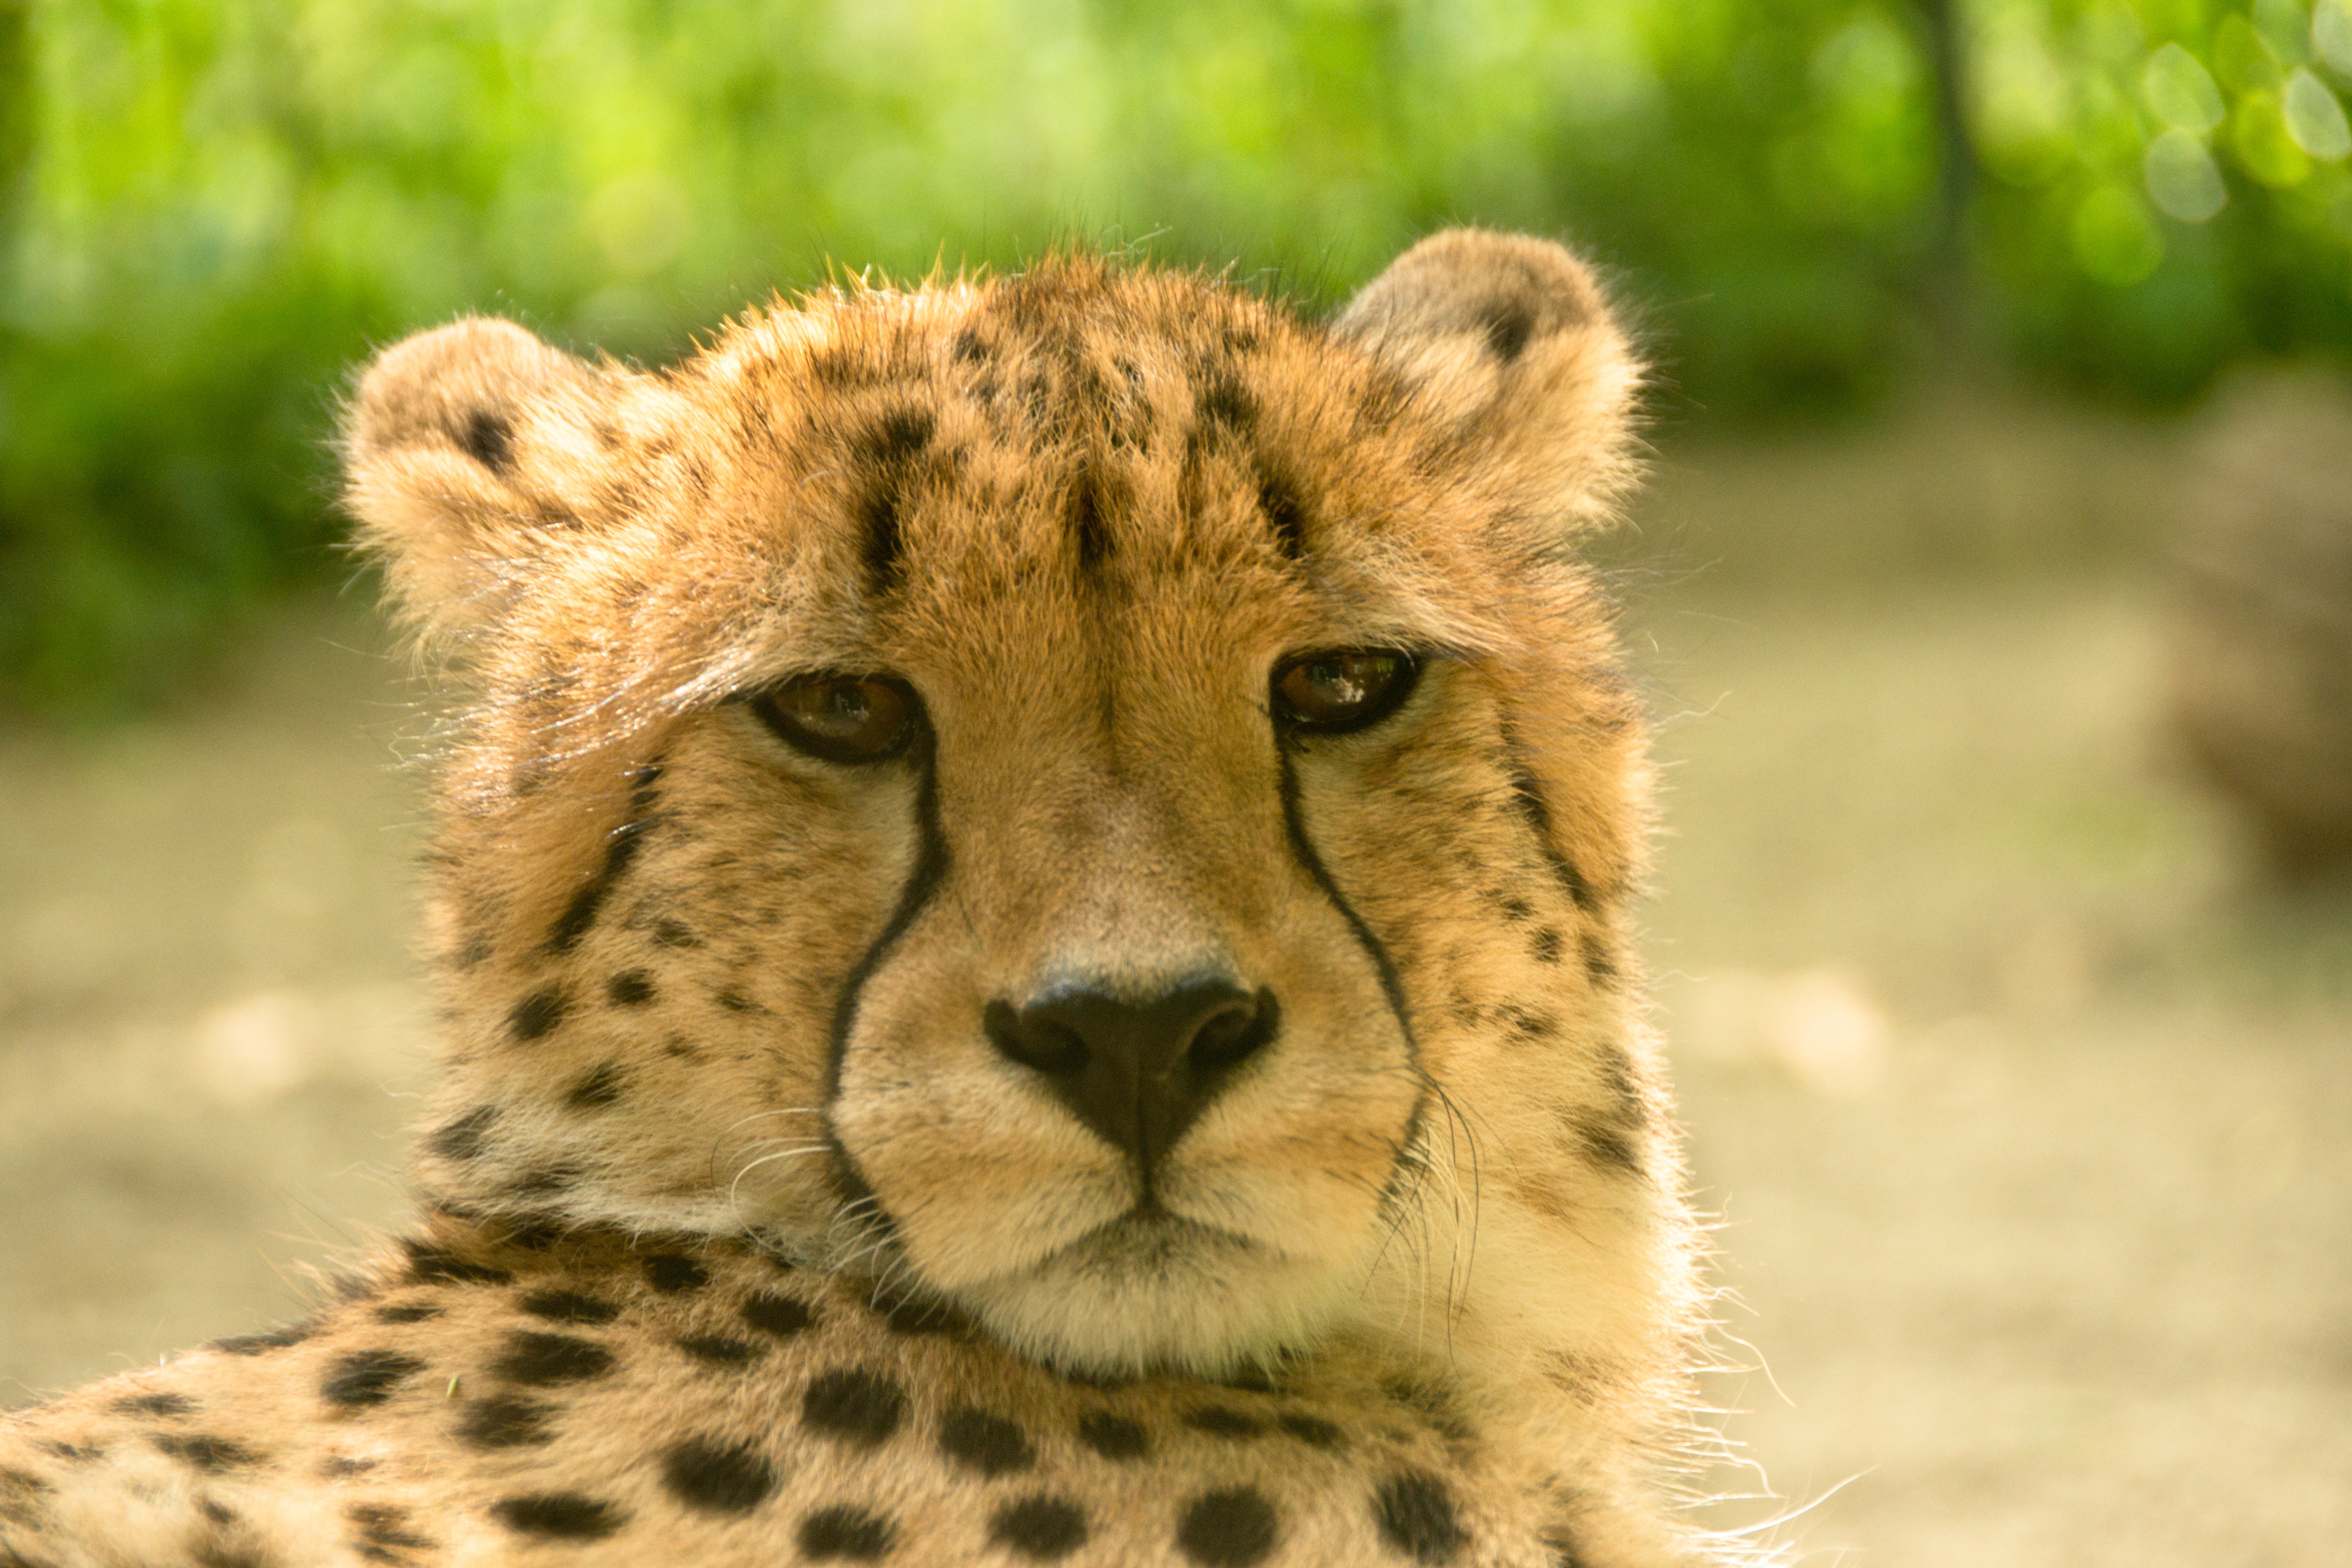
watch, landscape, nature, forest, wilderness, view, summer, wildlife, wild, zoo, fur, cat, africa, park, holiday, brown, mammal, rest, national park, fauna, savanna, lion, cheetah, south, spotted, whiskers, snout, grassland, animals, head, mammals, vertebrate, fast, hunter, attention, wildcat, animal world, safari, dangerous, points, animal portrait, kenya, concerns, click, mature, vigilant, nature park, carnivores, purry, wildlife reserve, small to medium sized cats, cat like mammal